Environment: real
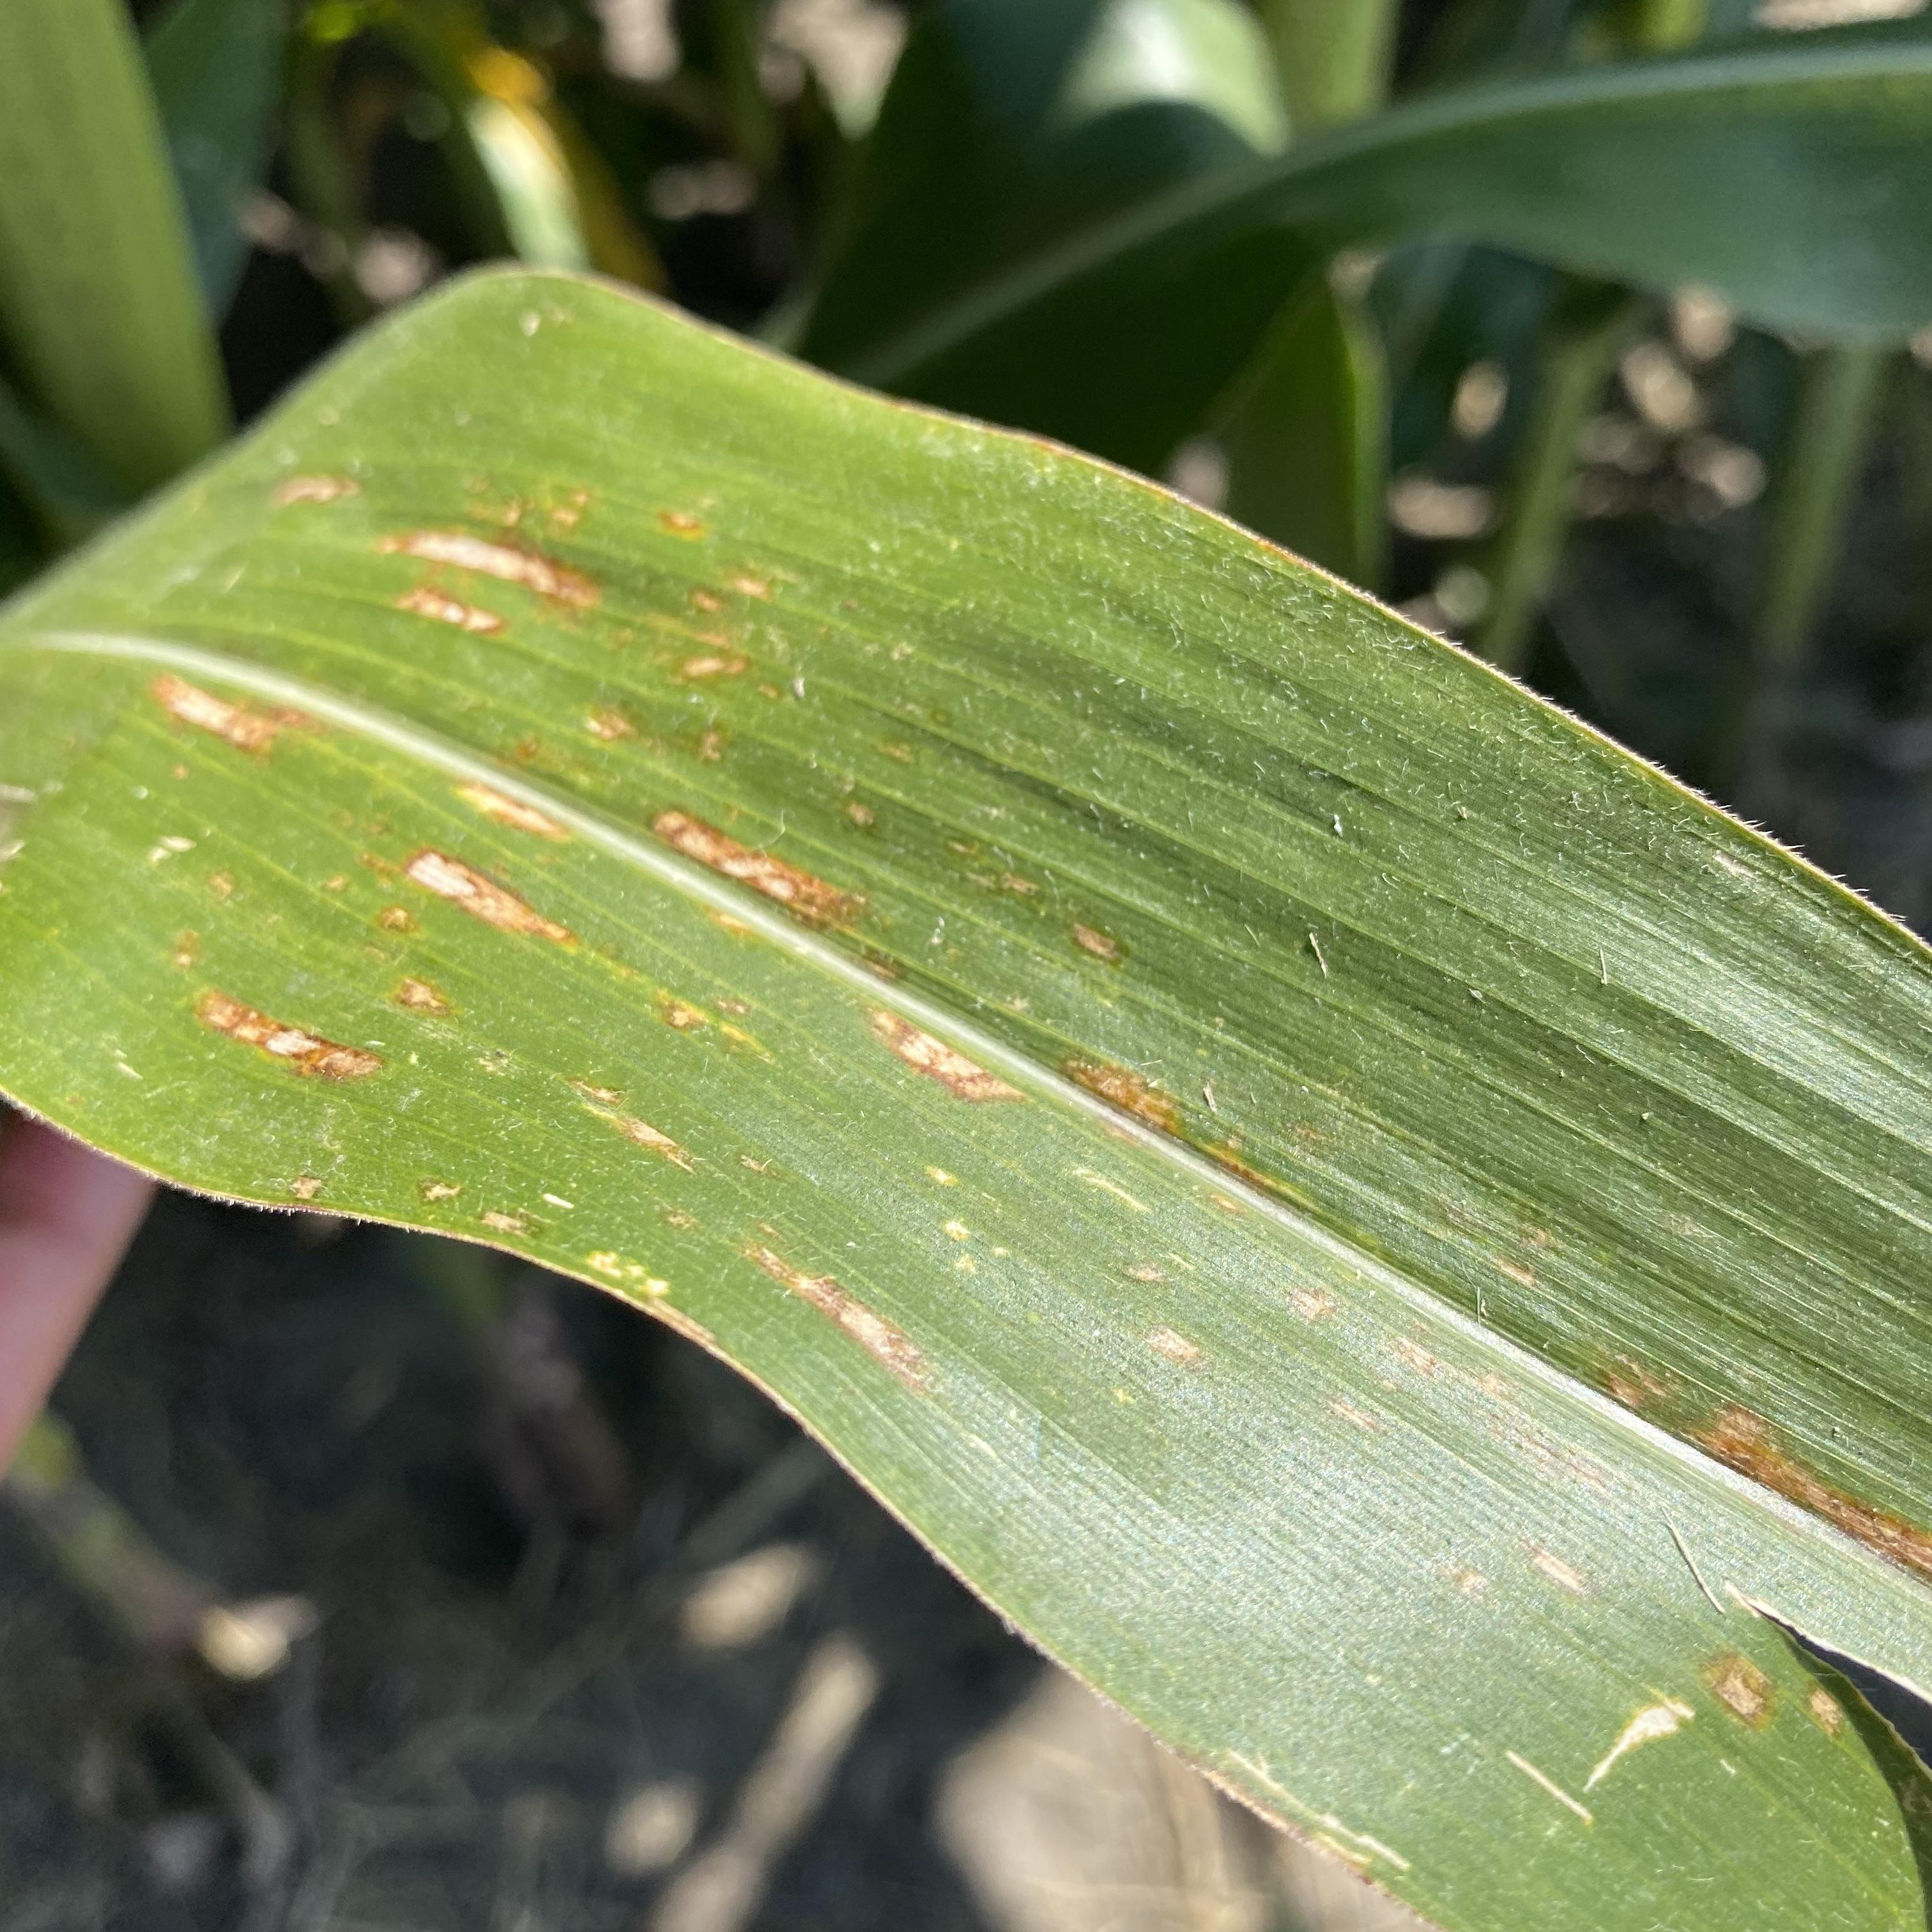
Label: gray_leaf_spot